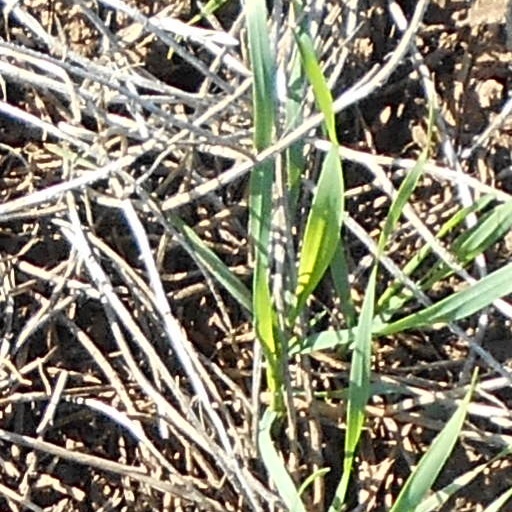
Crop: wheat